WLYQ

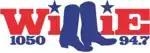
Logo before eliminating the AM from its branding

On February 1, 2018, WADC changed their format from adult standards to classic country, branded as "Willie 1050" under new WLYQ calls.